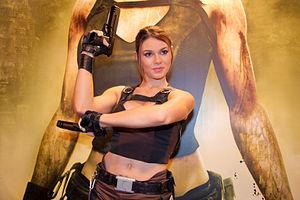
Alison Carroll, le modèle officiel pour Tomb Raider: Underworld, lors du Festival du jeu vidéo 2008 (Paris, France). Русский: Элисон Кэрролл, в роли модели Лары Крофт для Tomb Raider: Underworld на фестивале видеоигры 2008 год (Париж, Франция).